NASCAR Craftsman Truck Series at Las Vegas

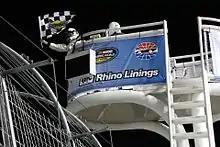
The checkered flag flies at the 2015 race

The race was first held on November 3, 1996 as the Carquest 420K. The race continued annually until 2000, when the race was removed from the schedule. However, the race returned as the Orleans 350 in 2001.